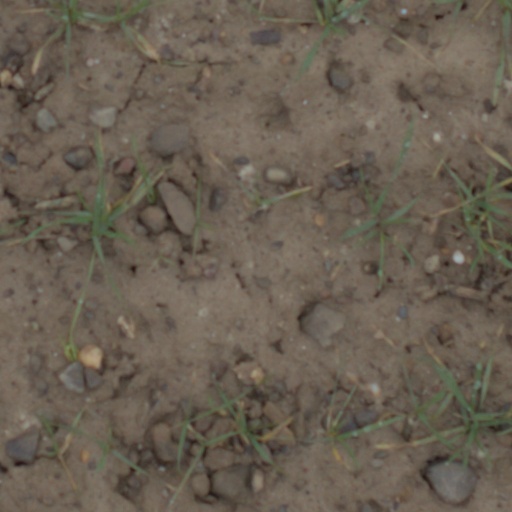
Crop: wheat